New York State Route 120

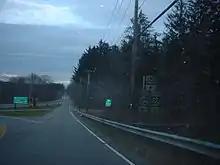
NY 120 northbound approaching the junction with NY 22 on the shores of the Kensico Reservoir in North Castle

Less than from I-287, NY 120 connects to the Hutchinson River Parkway by way of exit 27, a diamond interchange just northeast of the parkway's interchanges with I-287 and a reference route spur leading to I-684. Continuing northward from the parkway, the highway enters the hamlet of Purchase, where NY 120 runs along the eastern edge of Manhattanville College's campus and passes a short distance west of the State University of New York at Purchase. Part of Purchase Street near the entrance to SUNY Purchase at Anderson Hill Road is named the Specialist Anthony N. Kalladeen Memorial Highway in memory of United States Army Specialist Anthony Kalladeen, a SUNY Purchase student who was killed in Iraq in 2004. A dormitory at the school is also named for him.